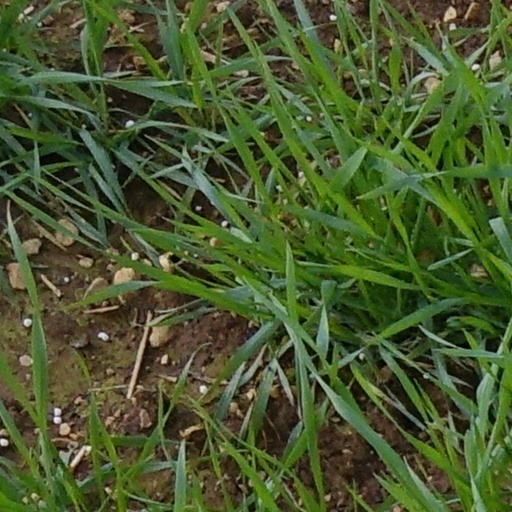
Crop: wheat